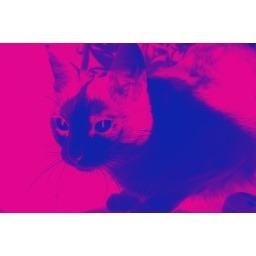
bee in pink and blue